Fritz Busch

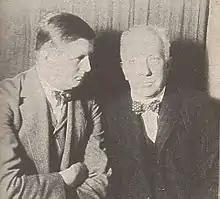
young man sitting with older, balding moustached man

In 1932 Busch was invited to conduct Mozart's "Die Entführung aus dem Serail" at the Salzburg Festival. Having recently been much impressed by Carl Ebert's staging of that opera in Berlin, Busch accepted the invitation on condition that Ebert should be engaged as director. The success of the production led Ebert to invite Busch to Berlin to conduct a new staging of Verdi's "Un ballo in maschera", a celebrated and long-remembered production.